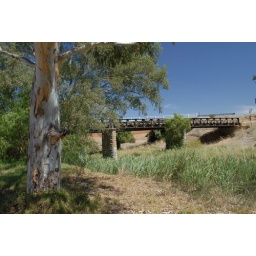
The old disused road bridge at Hamley Bridge South Australia.Built in the late 1800s